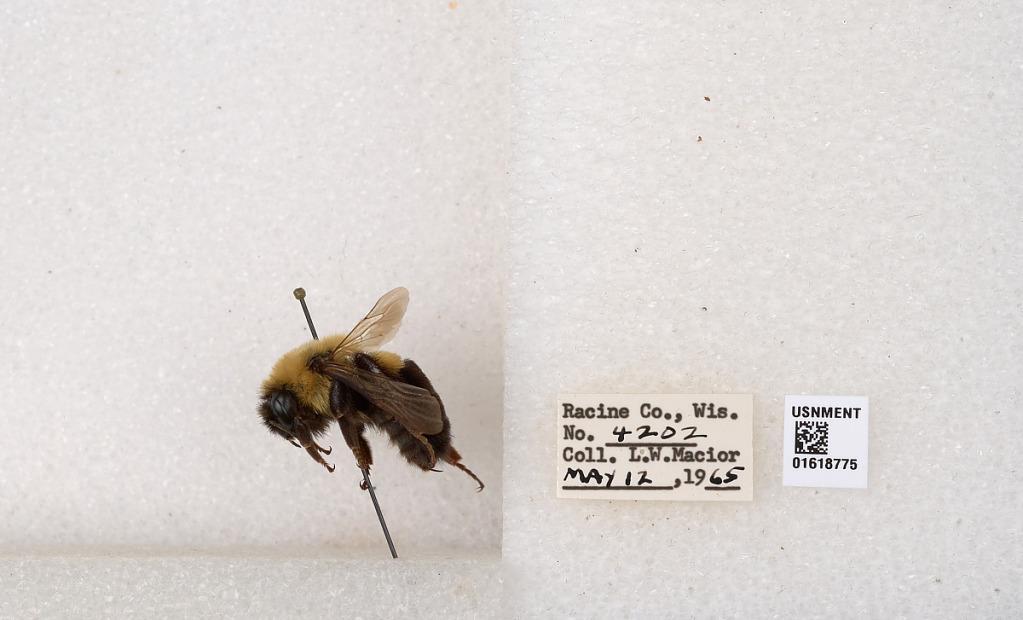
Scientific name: Bombus impatiens Cresson
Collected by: L. Macior
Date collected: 1965-5-12
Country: United States
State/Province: Wisconsin
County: Racine
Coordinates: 42.7299, -87.8123